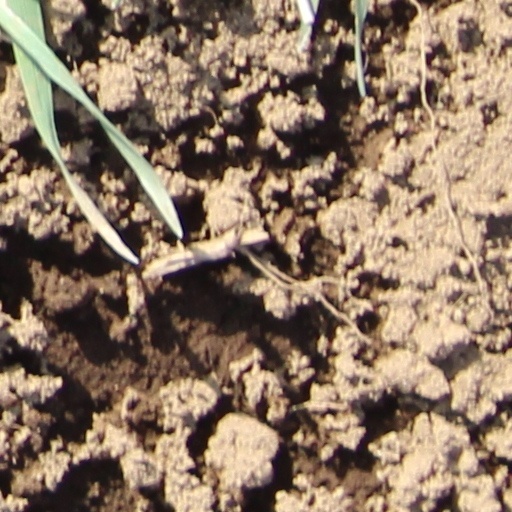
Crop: wheat